Amanda Church

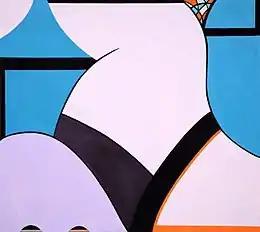
Amanda Church, "Split", oil on canvas, 32" x 36", 2019.

Amanda Church is an American artist known for abstract paintings that reference the human figure and other discernible elements. Her works straddle representational and formalist art traditions, suggesting recognizable body parts, objects, and perspectival elements in an otherwise abstract field. Church's distinctive use of contrasting style elements has been consistently noted by critics such as "Hyperallergic's" Cora Fisher, who described Church's work as "whimsically overruling the left-right brain dichotomy as well as the traditionally gendered axis that divides geometric and decorative art." Church received a Guggenheim Fellowship in 2015 and a Pollock-Krasner Foundation grant in 2017, among other awards. Her work has been covered in publications such as "The New York Times", "The Boston Globe", "ARTnews", "Hyperallergic" and "Forbes Magazine". Her paintings have been exhibited in major U.S. cities as well as internationally, in galleries and museums such as the Brooklyn Museum of Art and the Aldrich Museum. She lives and works in New York.